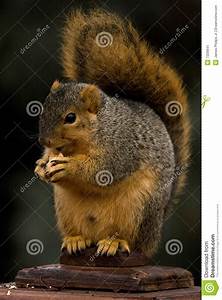
Label: squirrel